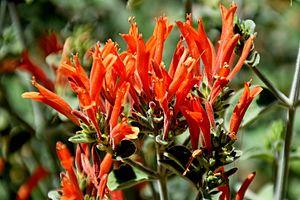
Dicliptera squarrosa Jardin des plantes de Montpellier Polski: Dicliptera squarrosa w Jardin des plantes de Montpellier